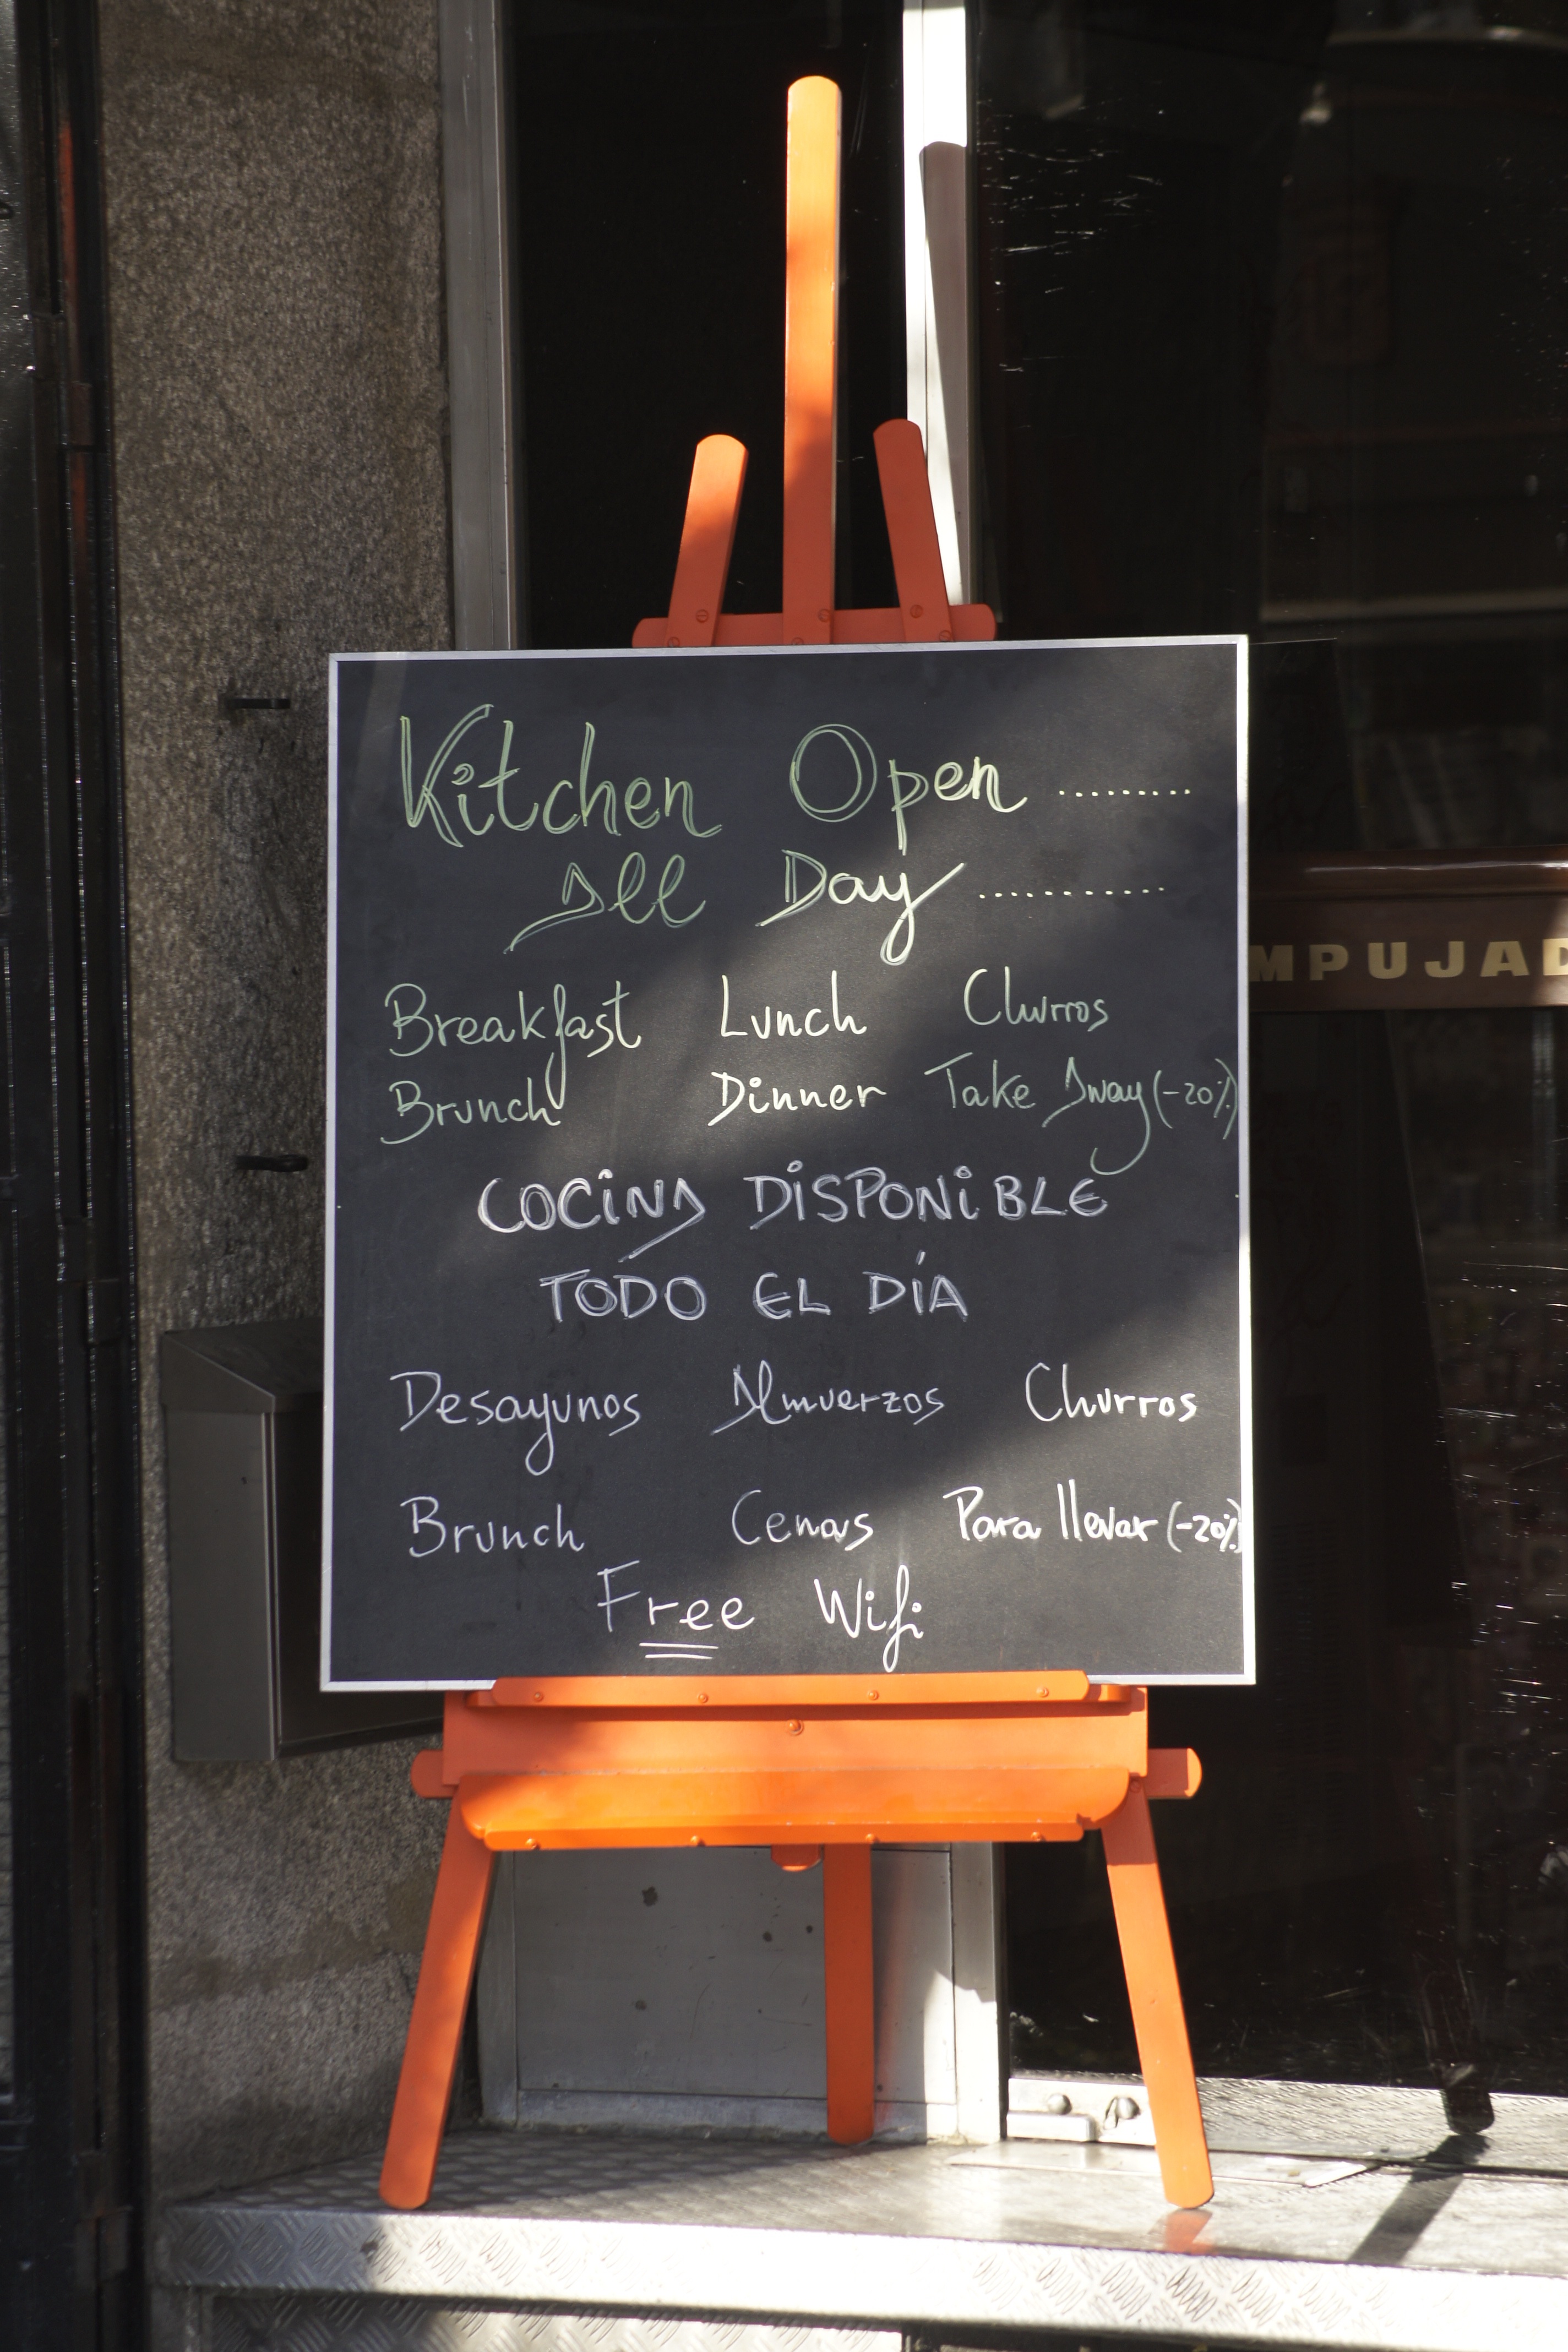
restaurant, bar, food, menu, slate, design